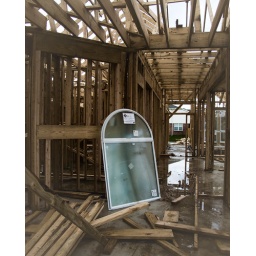
This window will be above the tub in the master bathroom. It is currently leaning against the fireplace in the family room.